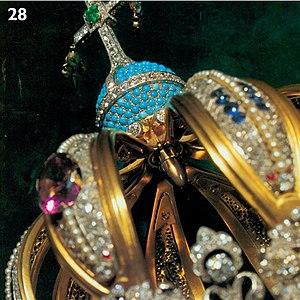
La tentative d'assassinat de Jean-Paul II a lieu le 13 mai 1981, lorsque Mehmet Ali Ağca, membre de l'organisation islamiste et nationaliste turque des « Loups gris », tente de tuer le pape Jean-Paul II, sur la place Saint-Pierre au Vatican. Le pape est touché plusieurs fois et perd une grande partie de son sang avant d'être hospitalisé. Mehmet Ali Ağca est interpellé sur place et plus tard condamné à la prison à perpétuité.